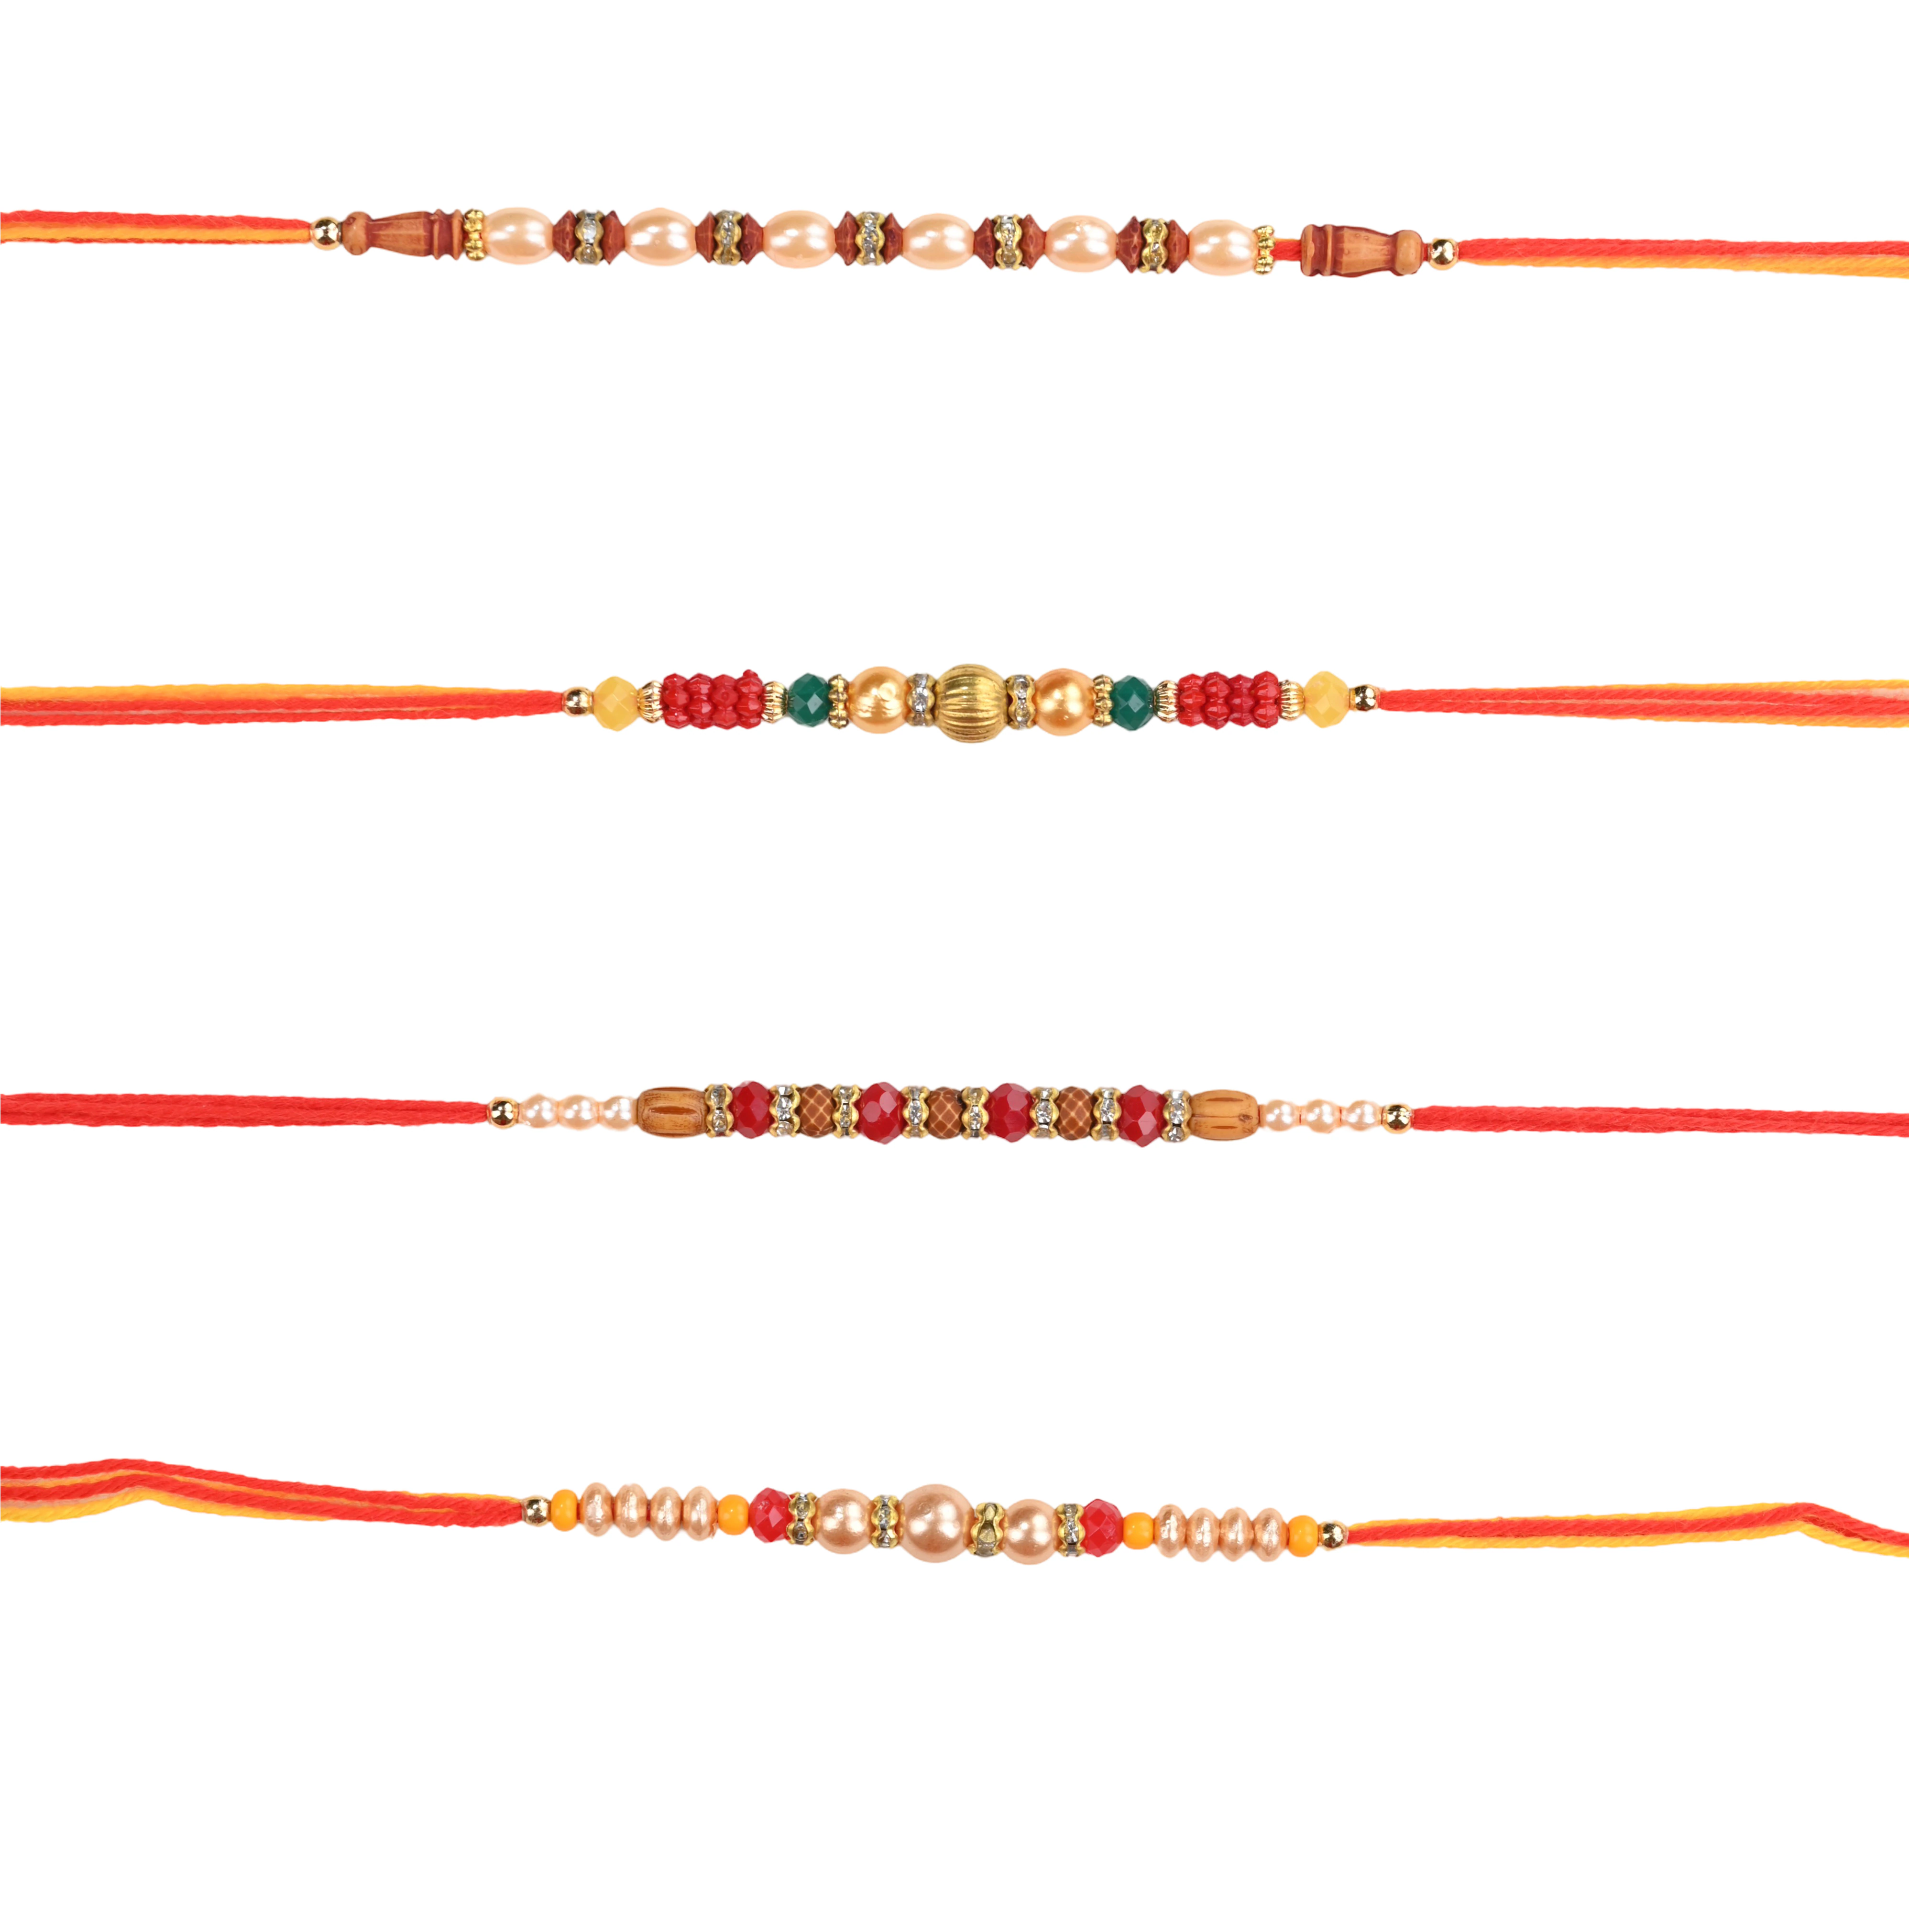
The Stone Aisle Exquisite Set of 4 Rakhis for Raksha Bandhan - Perfect Blend of Tradition and Modernity
Type: Rakhis
Brand: The Stone Aisle
Price: Rs. 199
 Celebrate the sacred bond of Raksha Bandhan with our Set of 4 Exquisite Rakhis. Each Rakhi in this set is uniquely designed to blend tradition with modernity, making it a perfect choice for brothers of all ages. Crafted with high-quality materials, these Rakhis are not only beautiful but also durable and comfortable to wear. Gift your brothers these thoughtfully designed Rakhis and make this Raksha Bandhan truly memorable.
Features: Premium Quality: Each Rakhi is crafted with high-quality materials ensuring durability and comfort.,Unique Designs: Includes a variety of designs featuring pearls, eco-friendly materials.,Perfect Gift: Comes beautifully packed, making it an ideal gift for your brothers on Raksha Bandhan.,Versatile Use: Suitable for all ages, from kids to adults, and complements both traditional and modern attire.,Comfortable Wear: Soft thread that ensures all-day comfort.